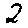
Label: 2